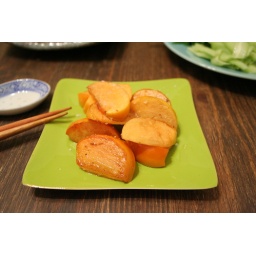
persimmon caramelized in duck fat. flaked pink sea salt.